Crokinole

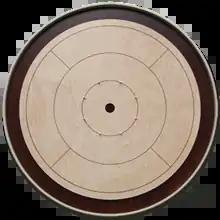
A round tournament style crokinole board. Boards may also be octagonal, which is the more traditional shape.

Board dimensions vary with a playing surface typically of polished wood or laminate approximately in diameter. The arrangement is 3 concentric rings worth 5, 10, and 15 points as you move in from the outside. There is a shallow 20-point hole at the centre. The inner 15-point ring is guarded with 8 small bumpers or posts. The outer ring of the board is divided into four quadrants. The outer edge of the board is raised slightly to keep errant shots from flying out, with a gutter between the playing surface and the edge to collect discarded pieces. Crokinole boards are typically octagonal or round in shape. The wooden discs are roughly checker-sized, slightly smaller in diameter than the board's central hole, and typically have one side slightly concave and one side slightly convex, mainly due to the inherent features of wood, more than a planned design. Alternatively, the game may be played with ring-shaped pieces with a central hole.